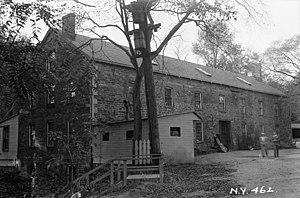
Le Lorillard Snuff Mill, maintenant connu sous le nom de Lillian and Amy Goldman Stone Mill, est le plus ancien bâtiment de fabrication de tabac existant aux États-Unis. Il a été construit vers 1840 à côté de la rivière Bronx pour compléter un bâtiment antérieur de la même fonction. Le schiste qui compose ses murs a été extrait localement. Il a été déclaré monument historique national en 1977 et est situé à l'intérieur du jardin botanique de New York, lui-même un « Historic Landmark ».